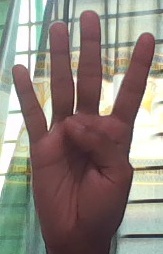
ASL sign: 4